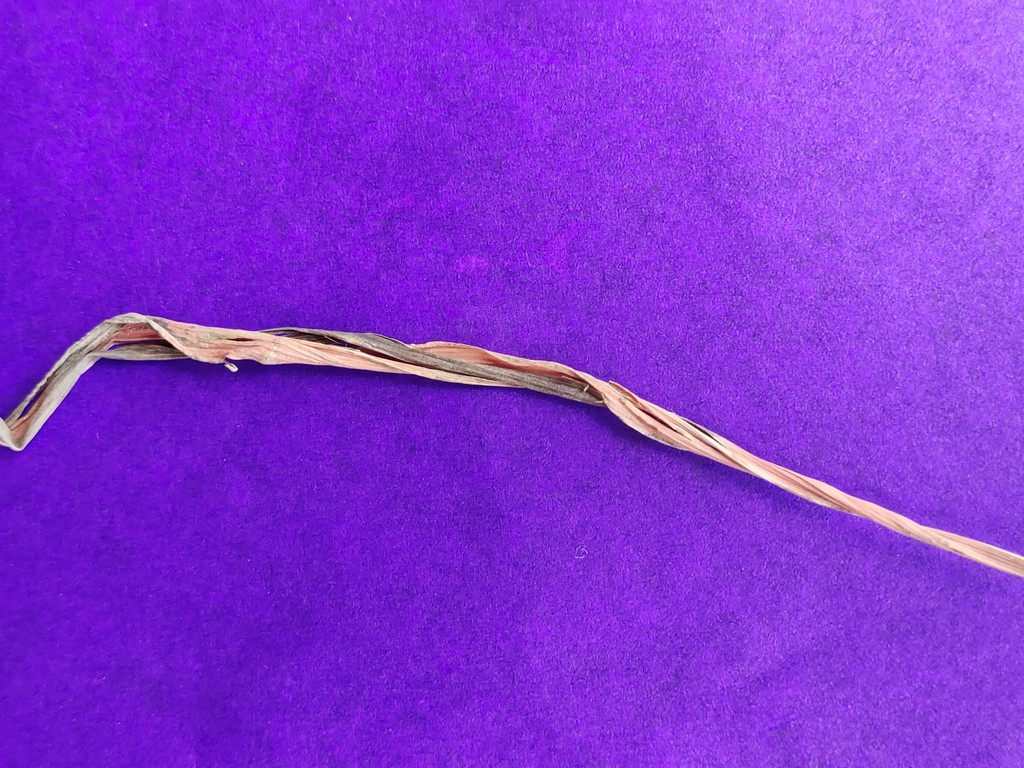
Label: Dried